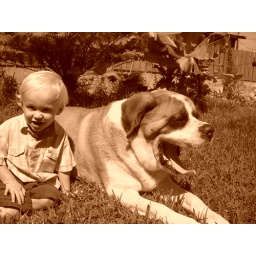
under da banana tree